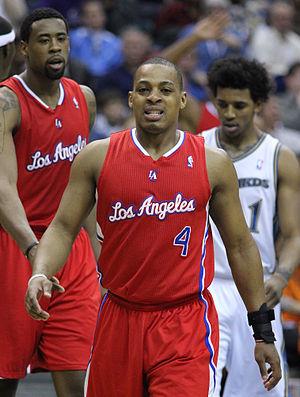
Randy Foye est un joueur américain de basket-ball évoluant au poste d'arrière aux Nuggets de Denver en NBA. Foye est né le 24 septembre 1983 à Newark dans le New Jersey.